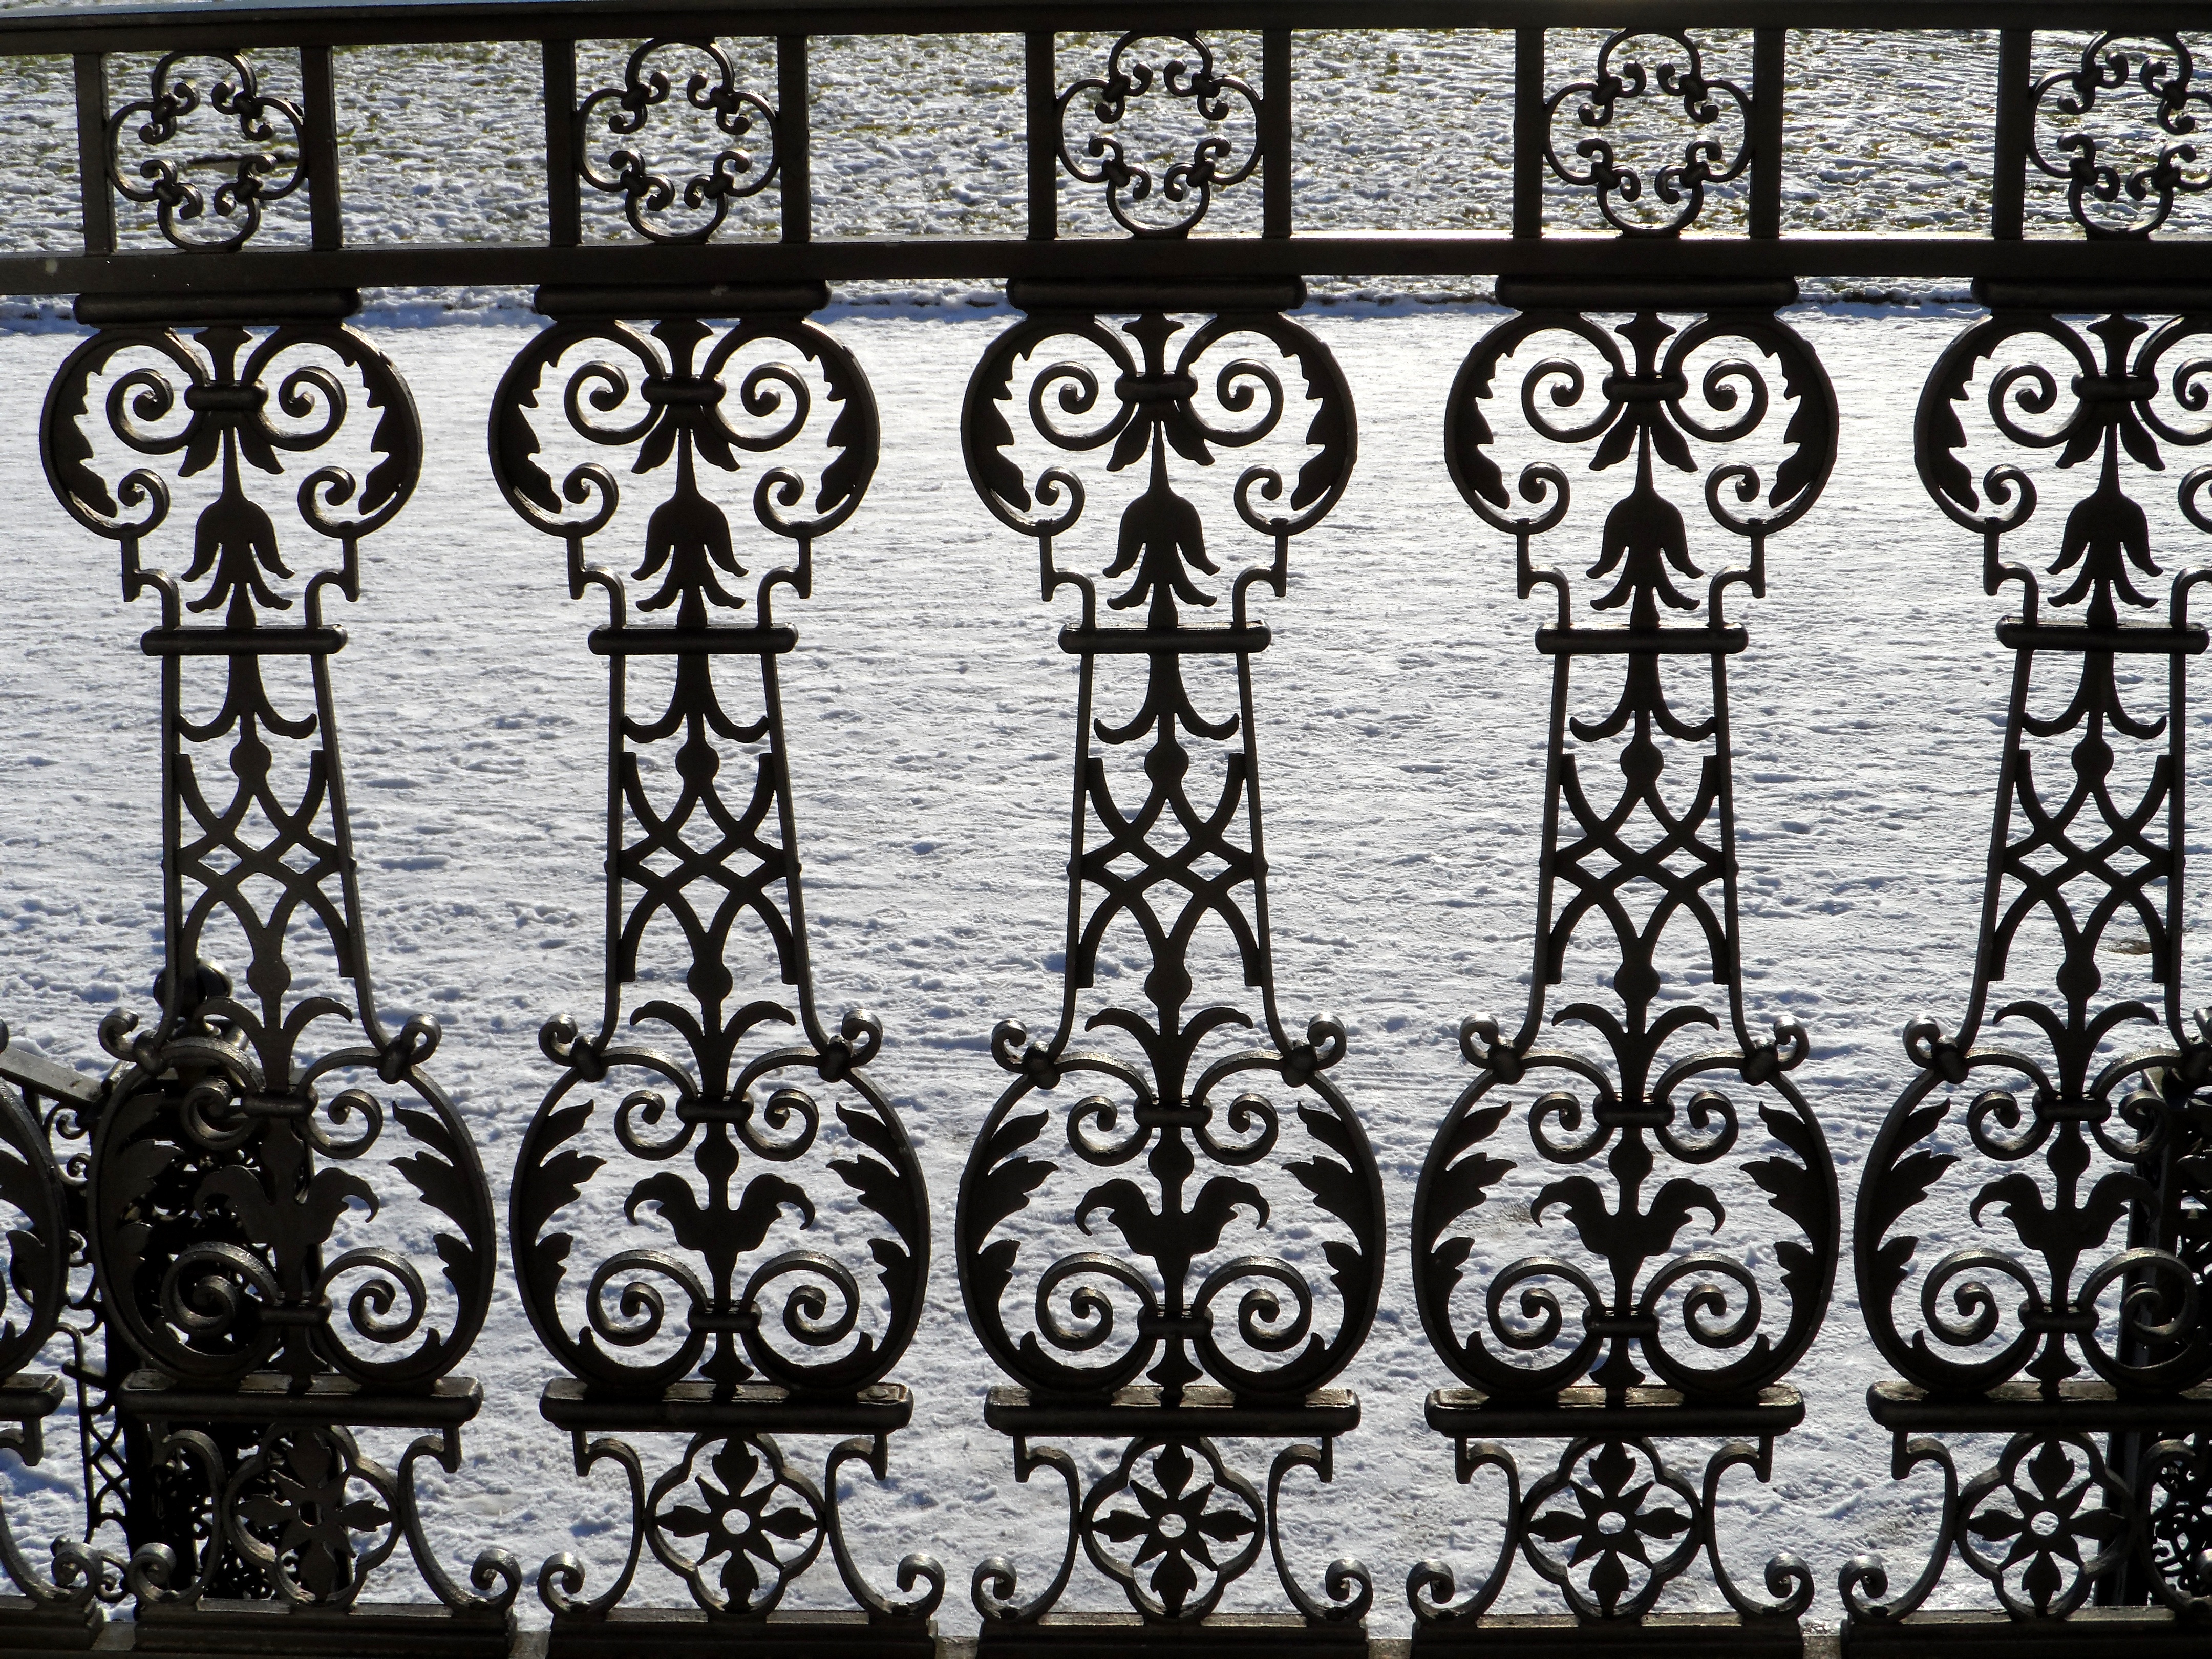
snow, winter, window, glass, wall, arch, railing, pattern, line, park, material, braid, ornament, interior design, font, art, design, symmetry, grid, iron, balustrade, iron railings, ornaments, wrought iron, modern art, devoured, parapet, lattice fence, latticework, decant